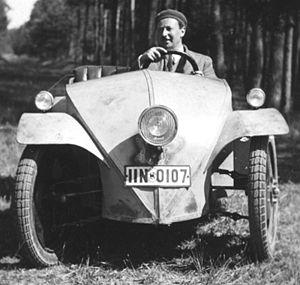
Josef Ganz, né le 1ᵉʳ juillet 1898 à Budapest en Autriche-Hongrie et mort le 26 juillet 1967 à St Kilda en Australie, est un journaliste, ingénieur et concepteur d'automobiles allemand d'origine hongroise.